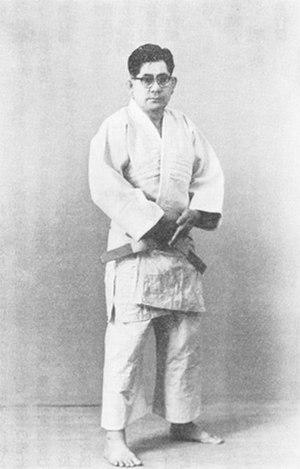
Shinan Masayoshi Kori Hisataka, fondateur du Shorinjiryu Kenkoken.
Le karaté est un art martial, dit japonais. Cependant, son origine est okinawaïenne, qui a longtemps constitué un royaume indépendant du Japon, au sud de l'île de Kyūshū.